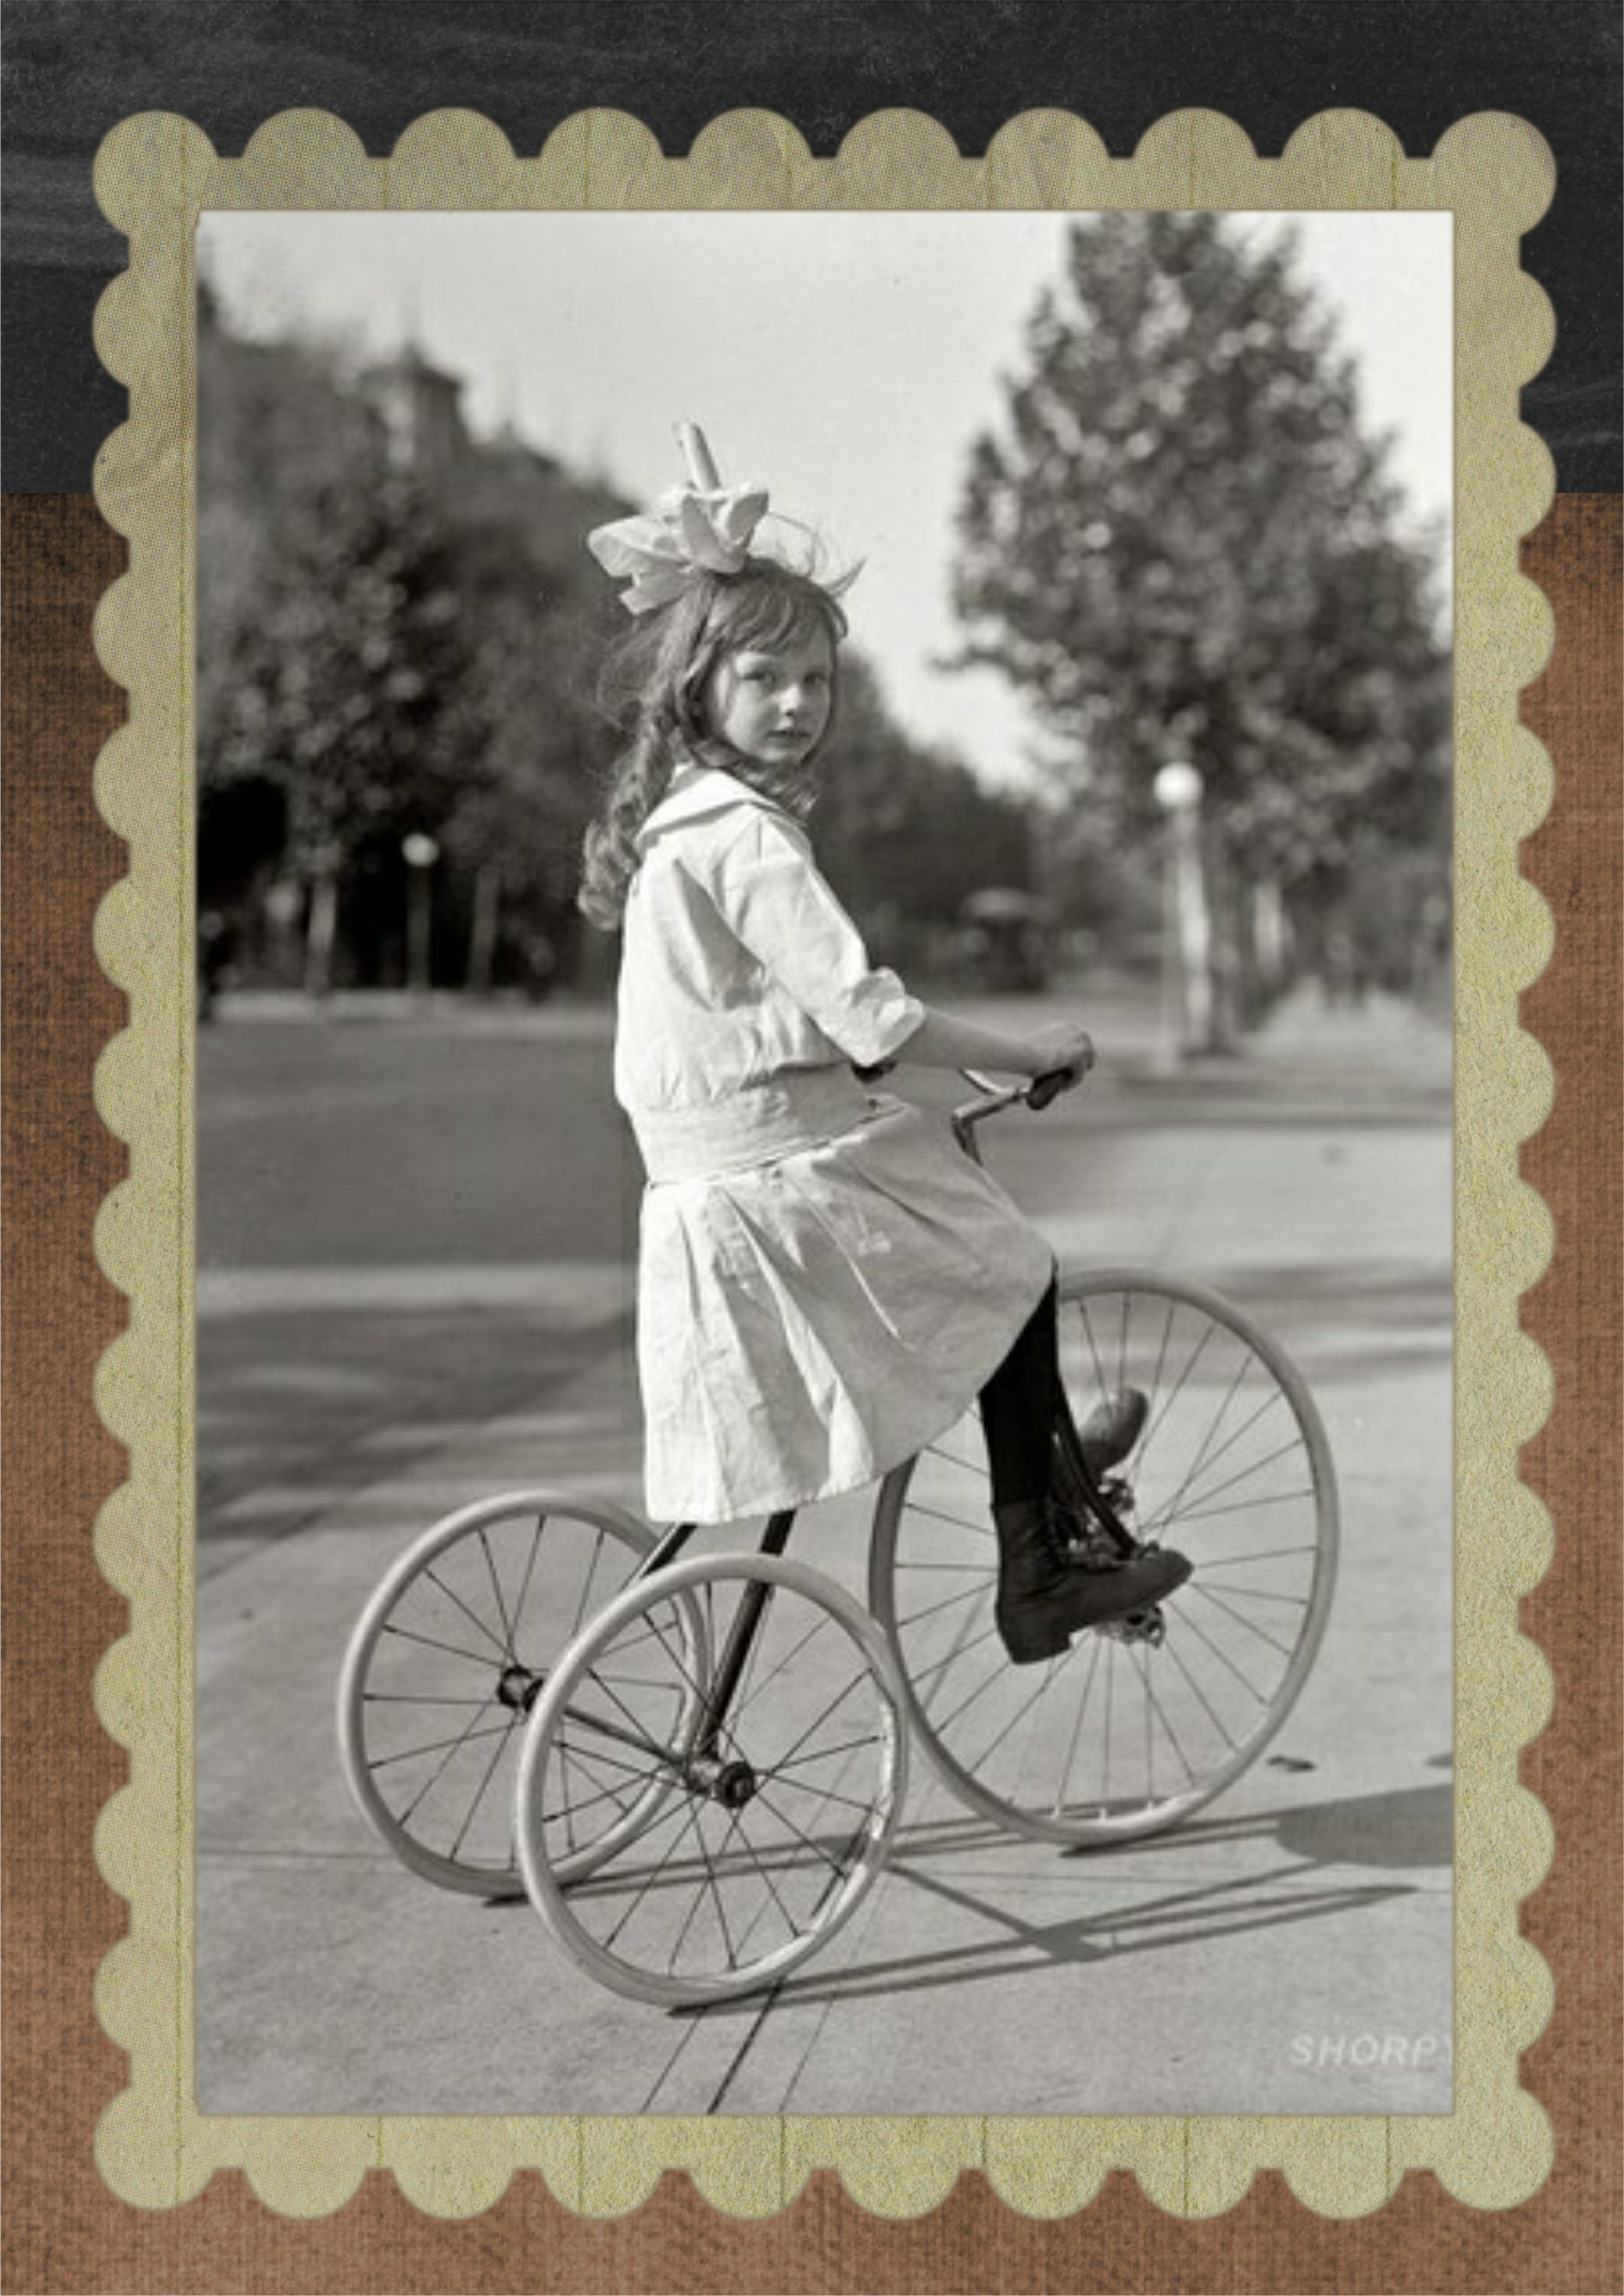
girl, vintage, sweet, tricycle, kid, old, transportation, portrait, young, vehicle, youth, child, ride, childhood, playful, outdoors, riding, art, fun, innocent, dress, sketch, drawing, illustration, happy, happiness, joy, little girl, vintage people